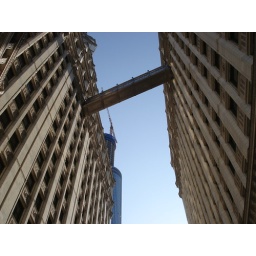
Wrigley Building's bridge in the sky